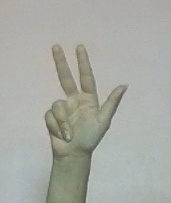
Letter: al